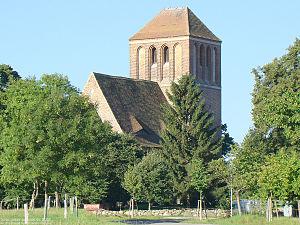
Schwinkendorf est une commune rurale allemande du Mecklembourg appartenant à l'arrondissement du Plateau des lacs mecklembourgeois, dans le Land du Mecklembourg-Poméranie-Occidentale au nord-est du pays. Sa population comptait 543 habitants au 31 décembre 2010.